Eau Claire, Wisconsin

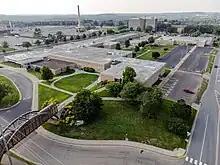
Chippewa Valley Technical College

Eau Claire schools are part of the Eau Claire Area School District. The city has two public high schools: Memorial High School and North High School; and two public charter high schools: McKinley Charter School and Technology Charter School. There are 13 elementary schools and three middle schools in the Eau Claire Area School District. In addition, there is the Chippewa Valley Montessori Charter School, which follows the teaching of Maria Montessori. Eau Claire also has two private high schools: Regis High School and Immanuel Lutheran High School.